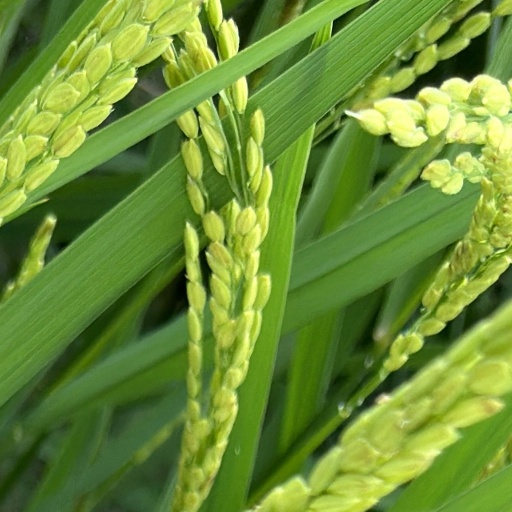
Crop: rice